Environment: real
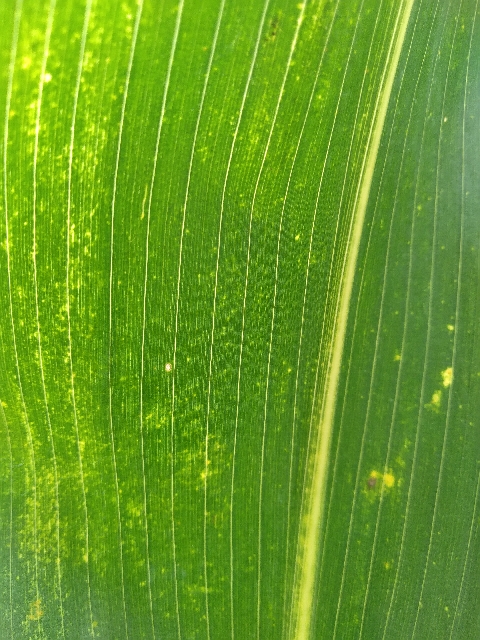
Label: lethal_necrosis